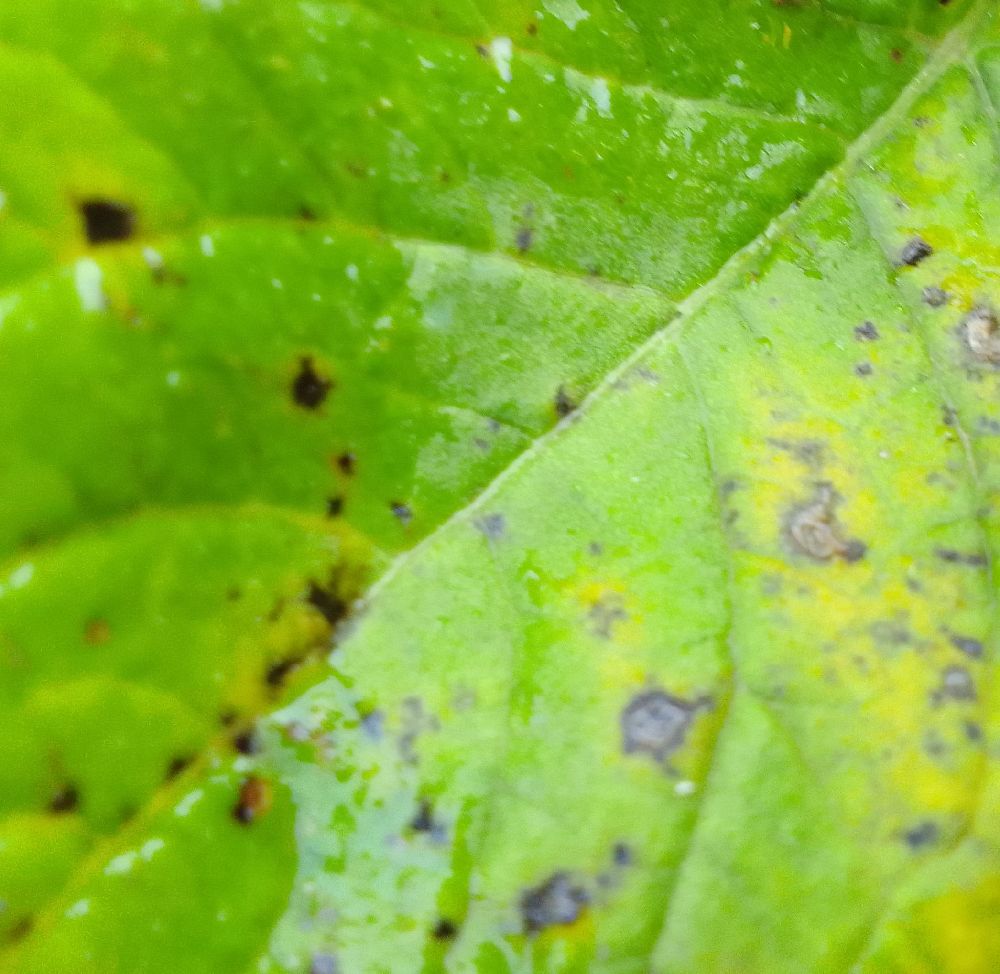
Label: Early blight